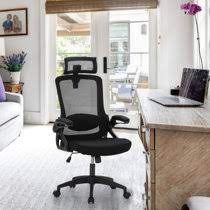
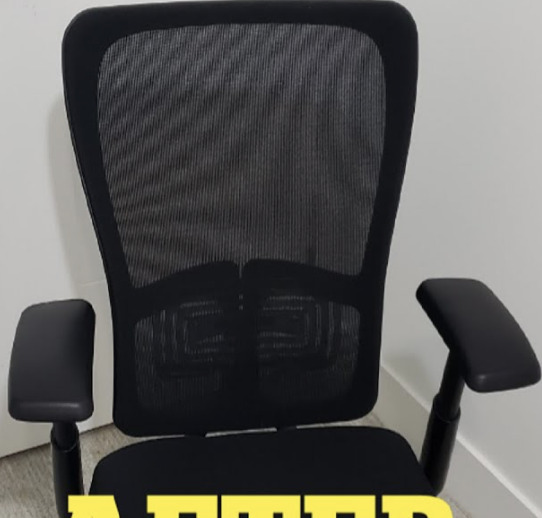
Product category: items_chair
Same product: no